Radio (LL Cool J album)

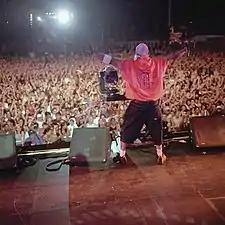
LL Cool J performing in Stuttgart, Germany, in 2001

The emerging new school scene was initially characterized by drum machine-led minimalism, often tinged with elements of rock, as well as boasts about rapping delivered in an aggressive, self-assertive style. In image as in song, the artists projected a tough, cool, street b-boy attitude. These elements contrasted sharply with the 1970s P-Funk and disco-influenced outfits, live bands, synthesizers and party rhymes of acts prevalent in 1984, rendering them old school. In contrast to the lengthy, jam-like form predominant throughout early hip hop ("King Tim III", "Rapper's Delight", "The Breaks"), new school artists tended to compose shorter songs that would be more accessible and had potential for radio play, and conceive more cohesive LPs than their old school counterparts; the style typified by LL Cool J's "Radio". A leading example of the new school sound is the song "I Can't Live Without My Radio", a loud, defiant declaration of public loyalty to his boom box, which "The New York Times" described as "quintessential rap in its directness, immediacy and assertion of self". It was featured in the film "Krush Groove" (1985), which was based on the rise of Def Jam and new school acts such as Run-D.M.C. and the Fat Boys.